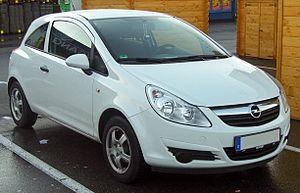
La Corsa est une automobile citadine du constructeur automobile allemand Opel, commercialisée à partir de 1982. Depuis son lancement l'Opel Corsa a été produite à plus de 11 millions d'exemplaires.